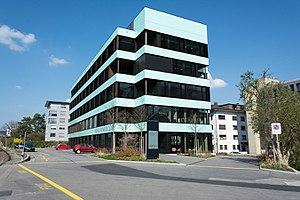
VZ Banque de dépôt SA est une banque suisse dont le siège social est à Zoug. C’est une société du prestataire financier indépendant VZ Holding.